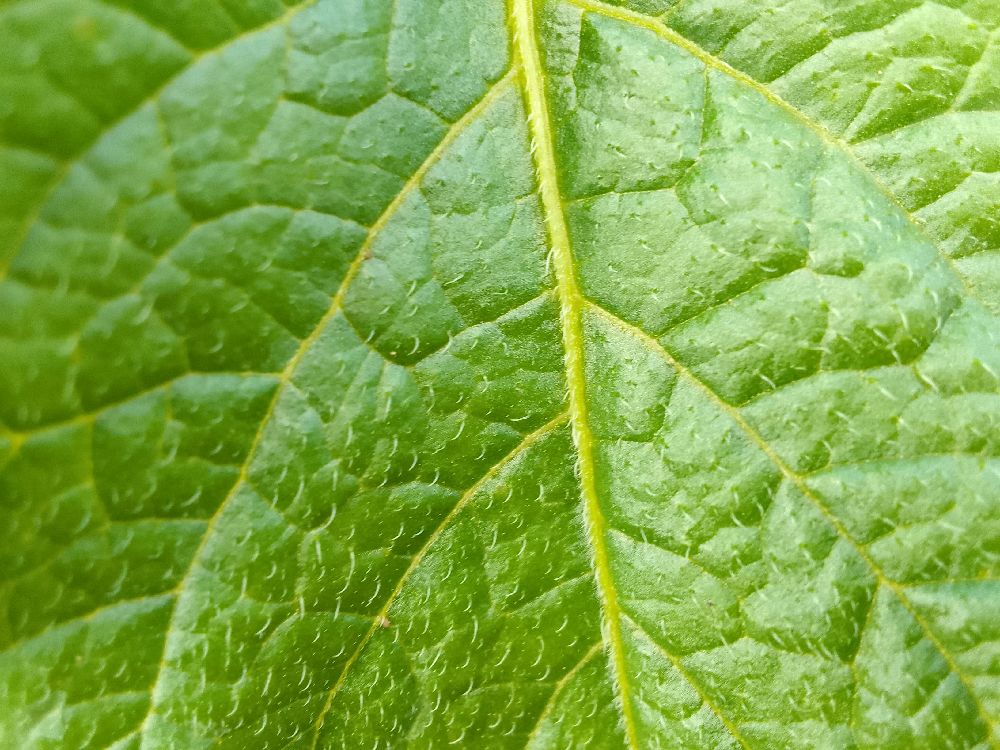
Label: Healthy